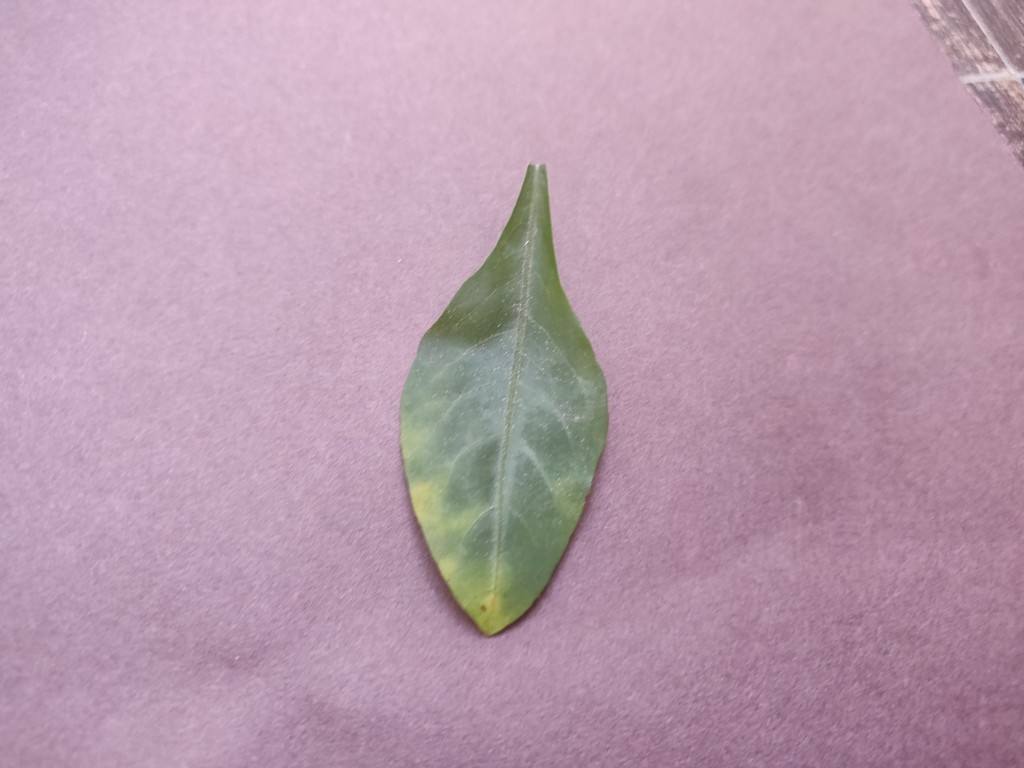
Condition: Unhealthy
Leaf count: single
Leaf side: front